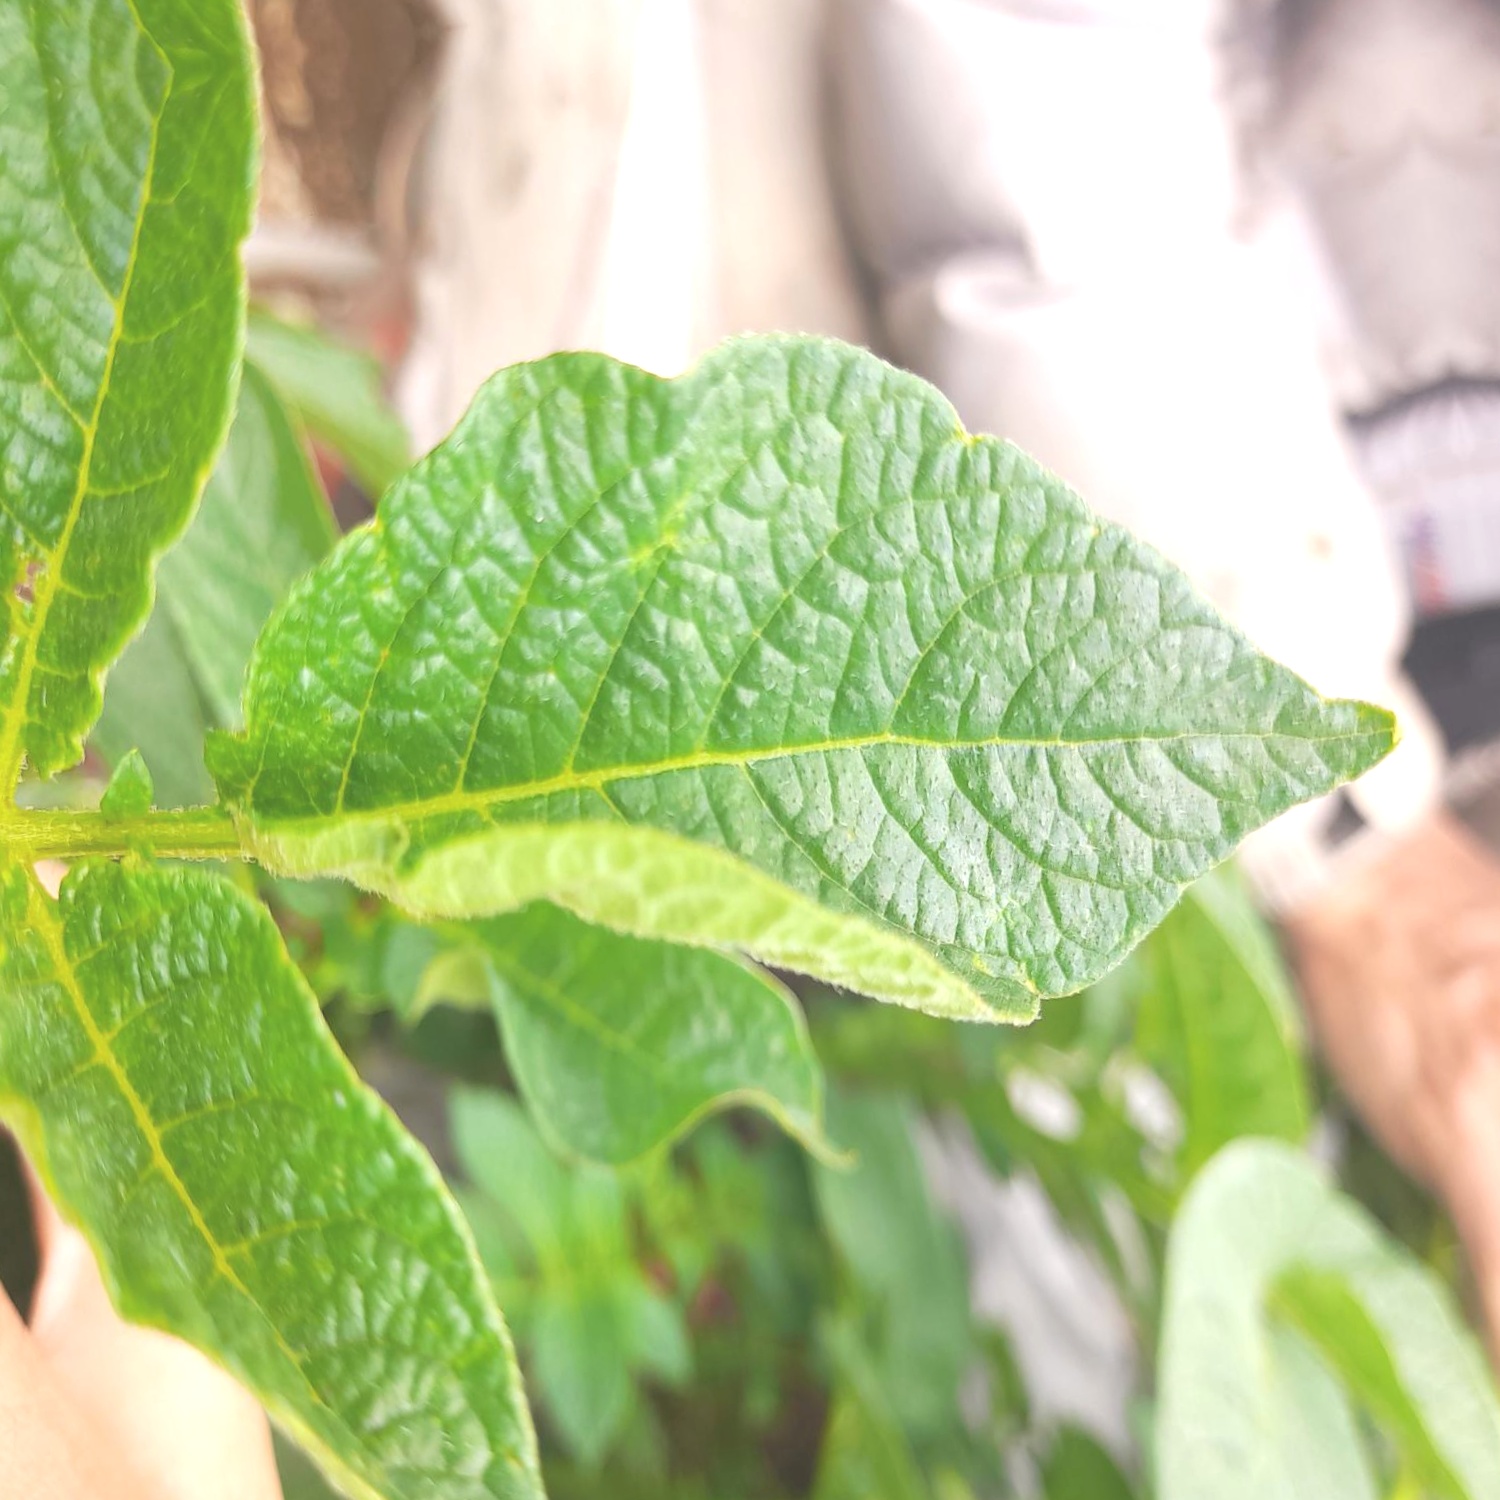
Etiqueta: Virus